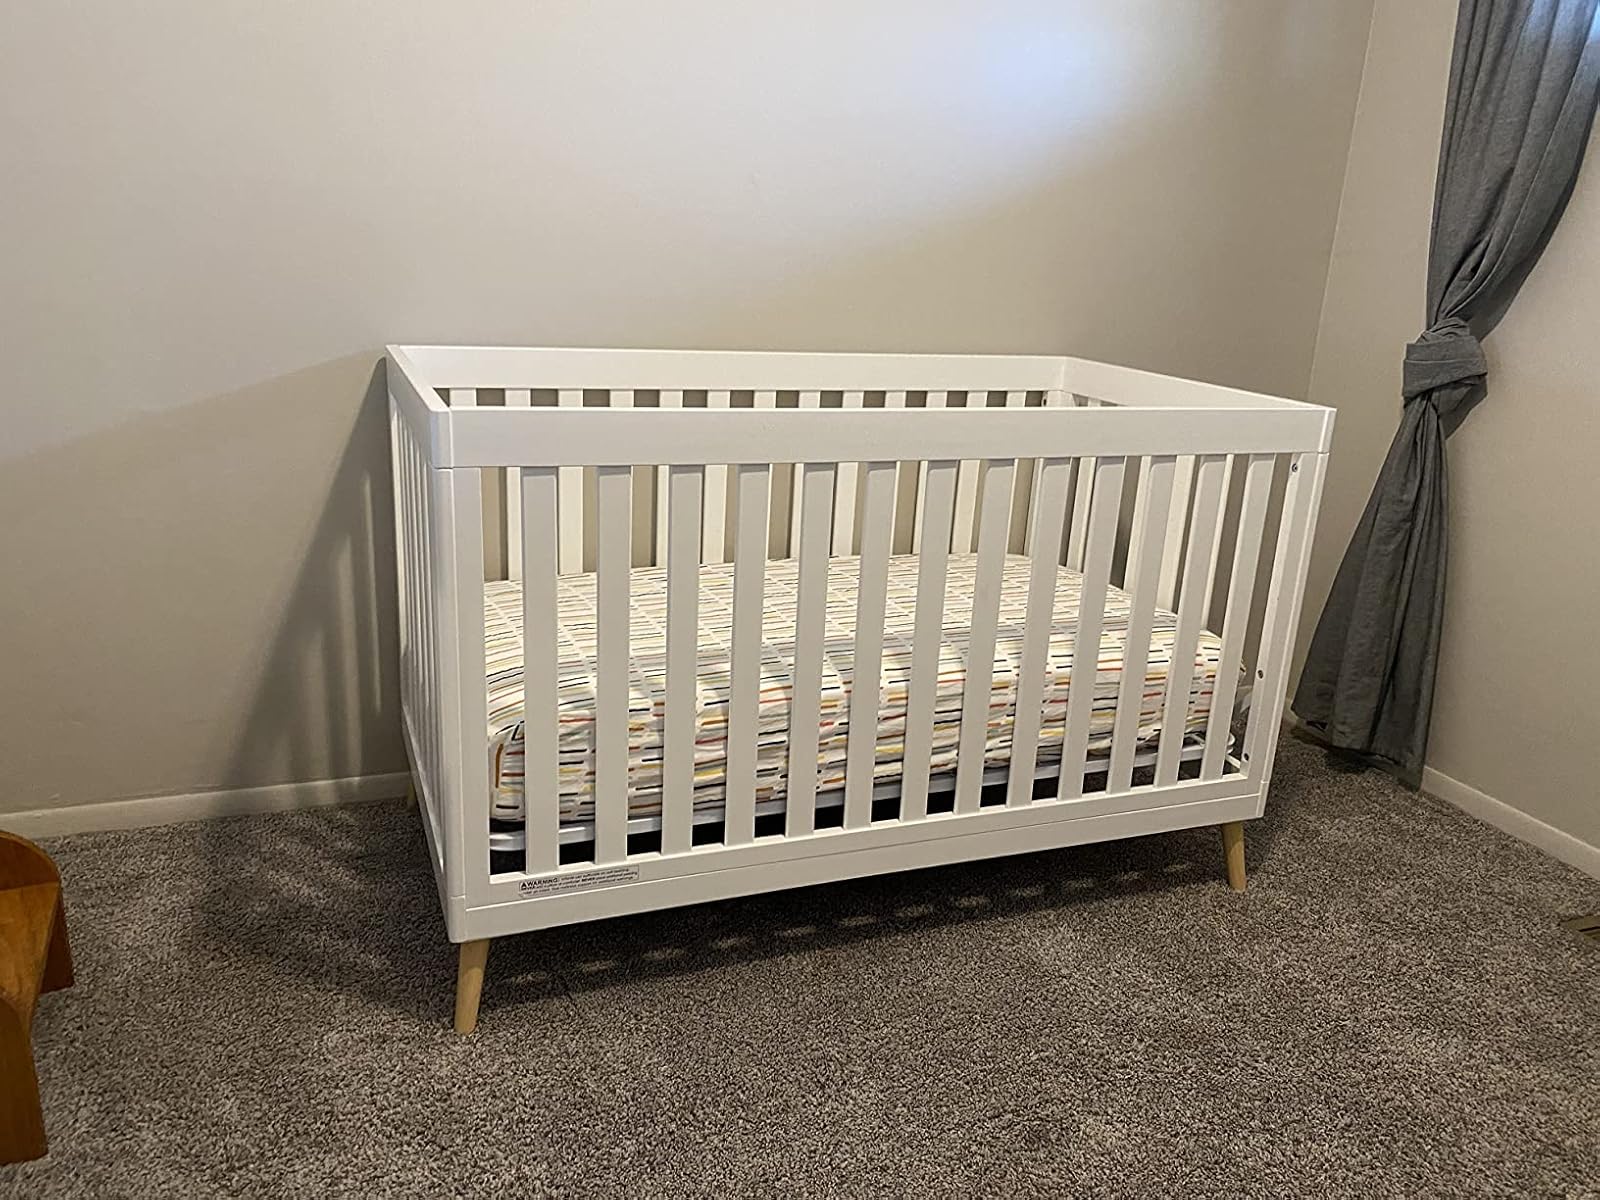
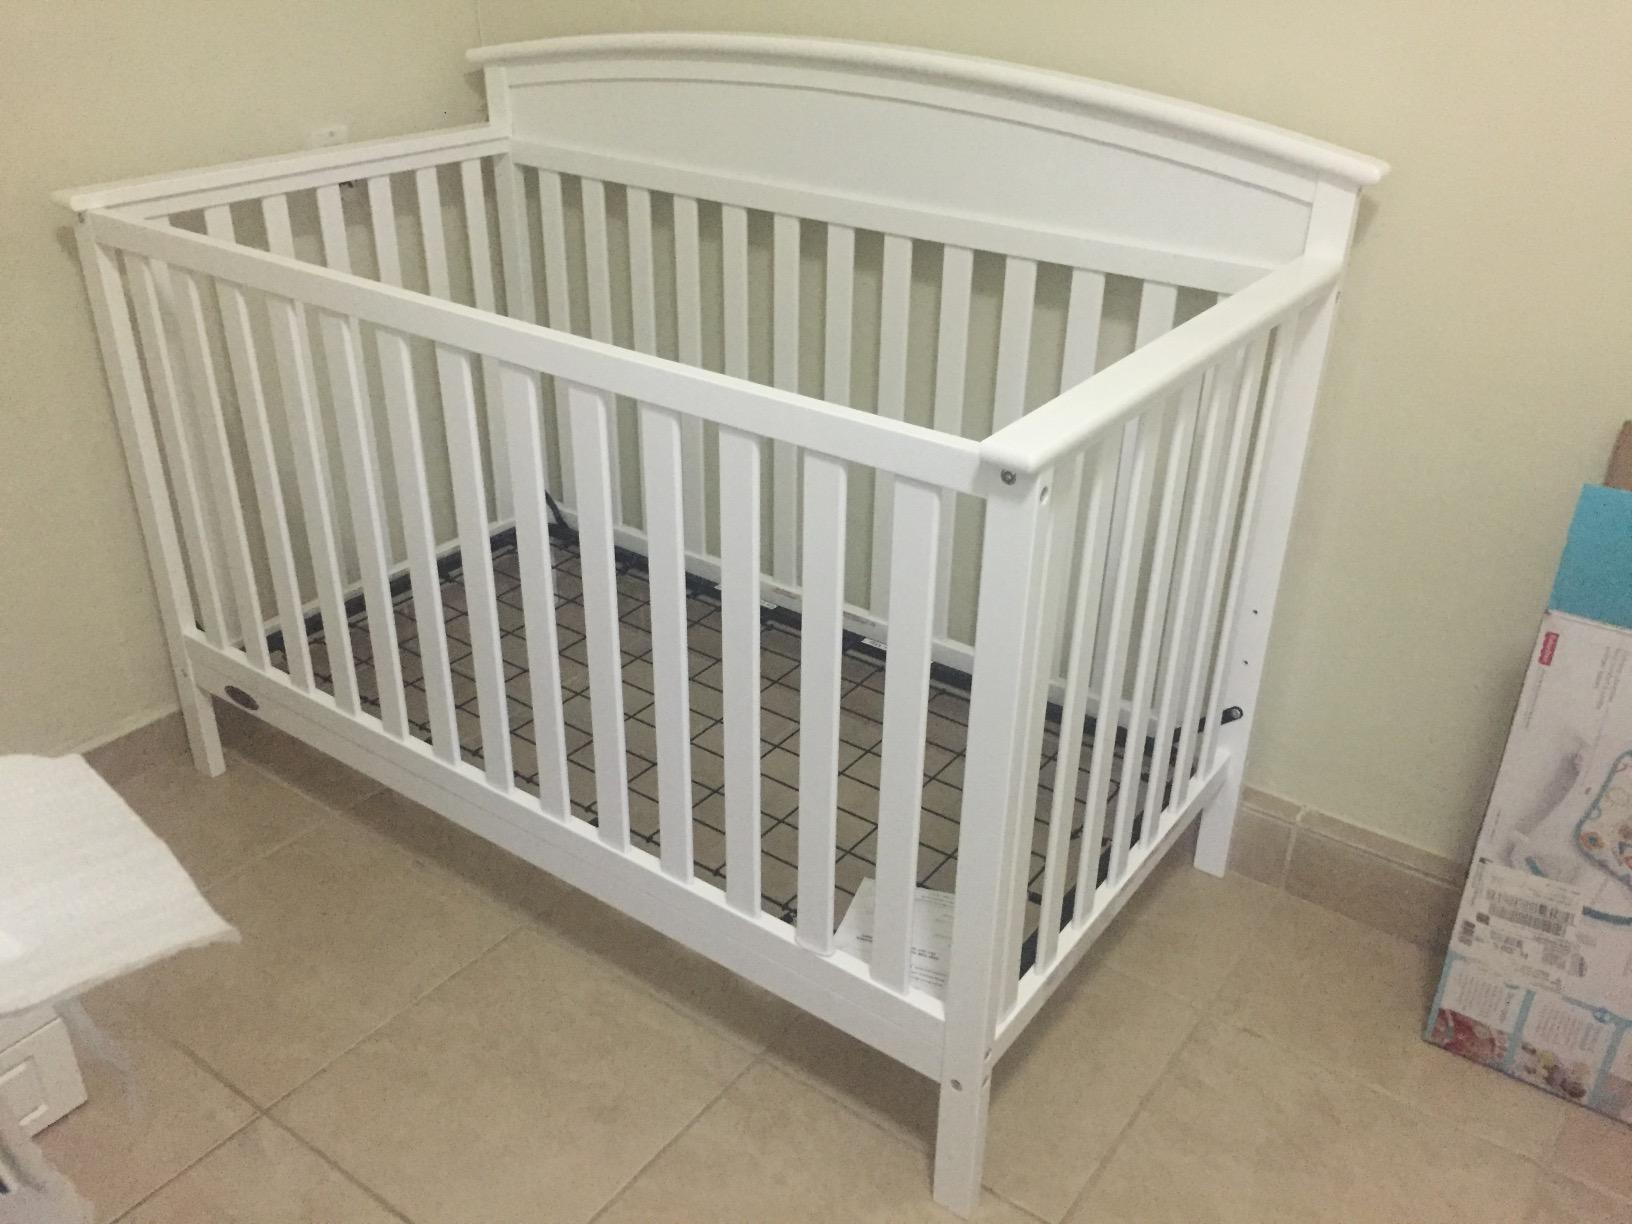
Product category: products_crib
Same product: no